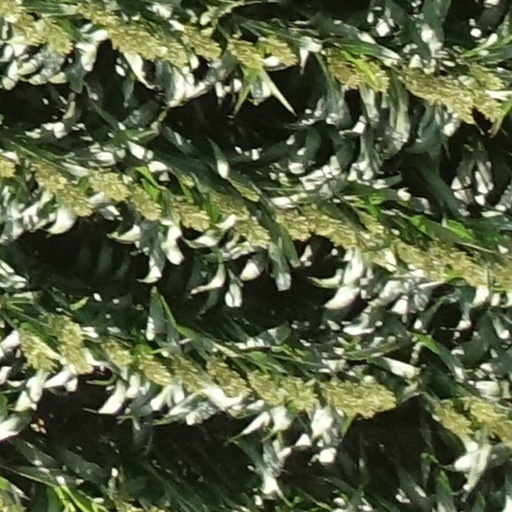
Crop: sorghum